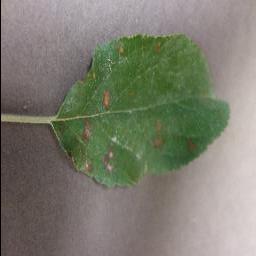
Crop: apple
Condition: cedar_rust